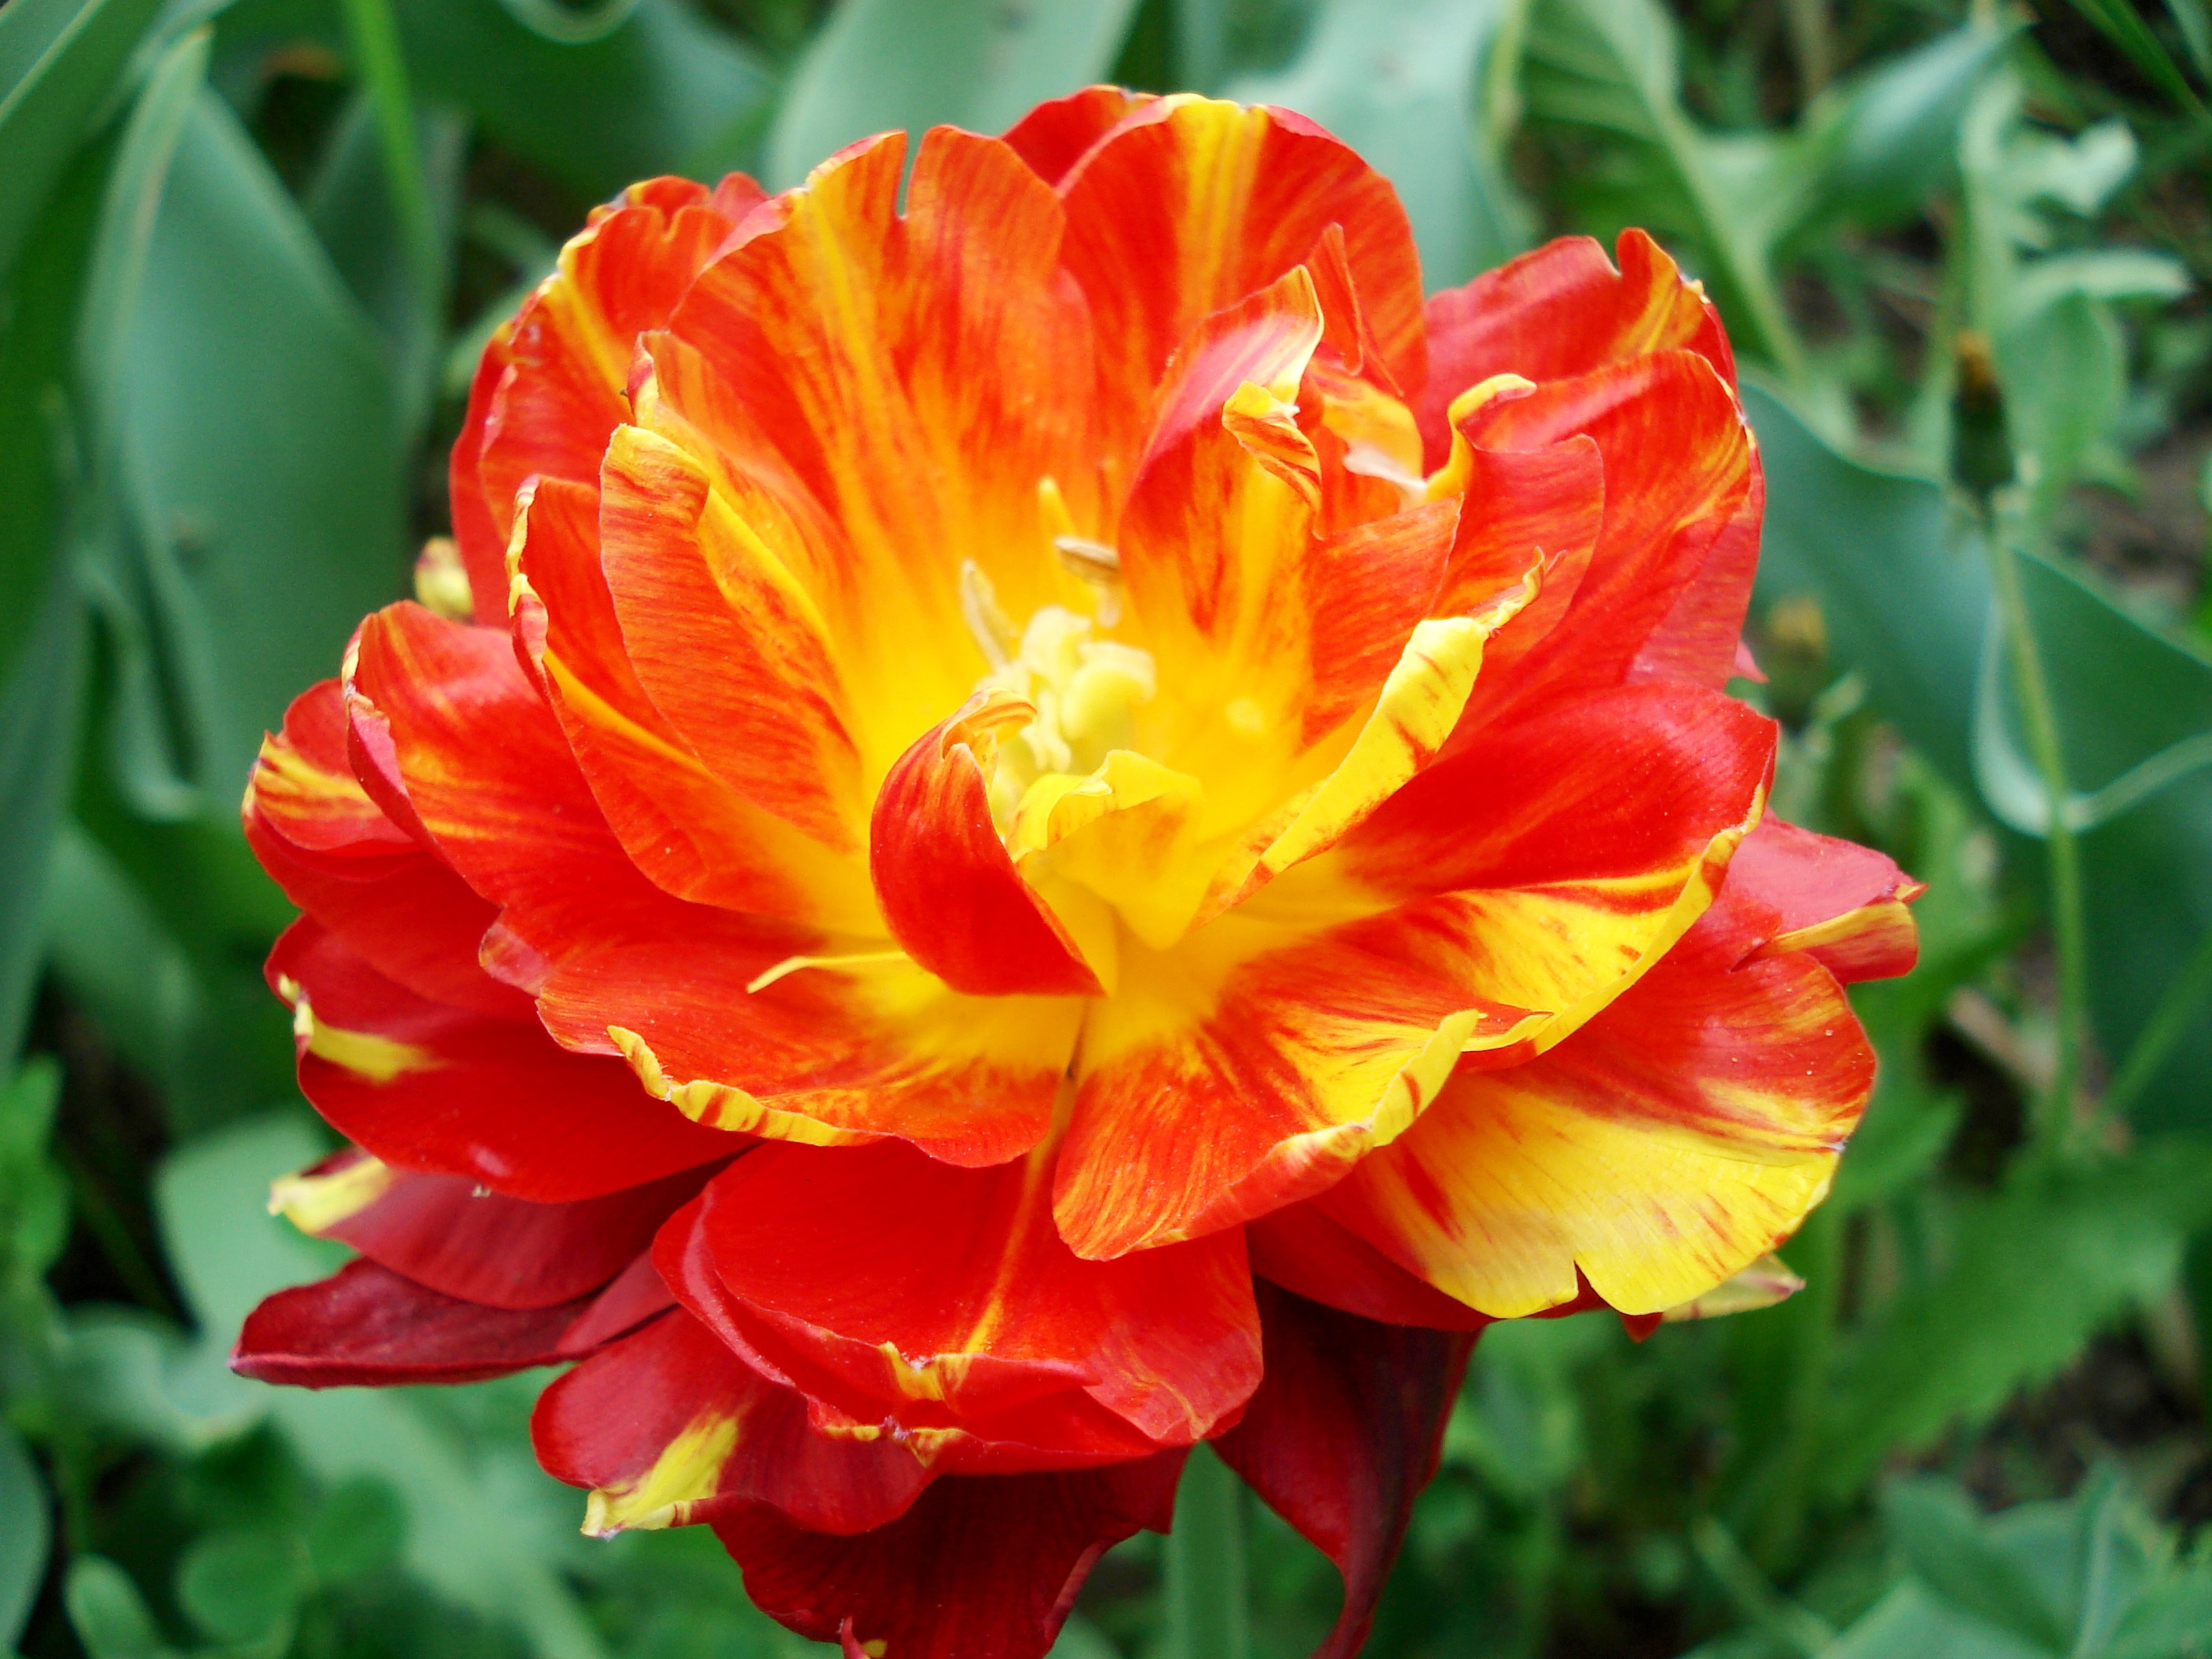
plant, flower, petal, bloom, tulip, spring, red, botany, flora, flowers, red flower, tulips, macro photography, flowering plant, red tulip, annual plant, land plant